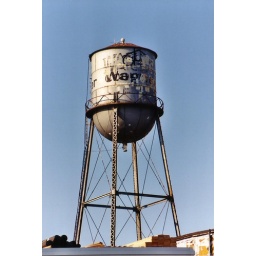
Graffiti water tower in Sidney, Ohio